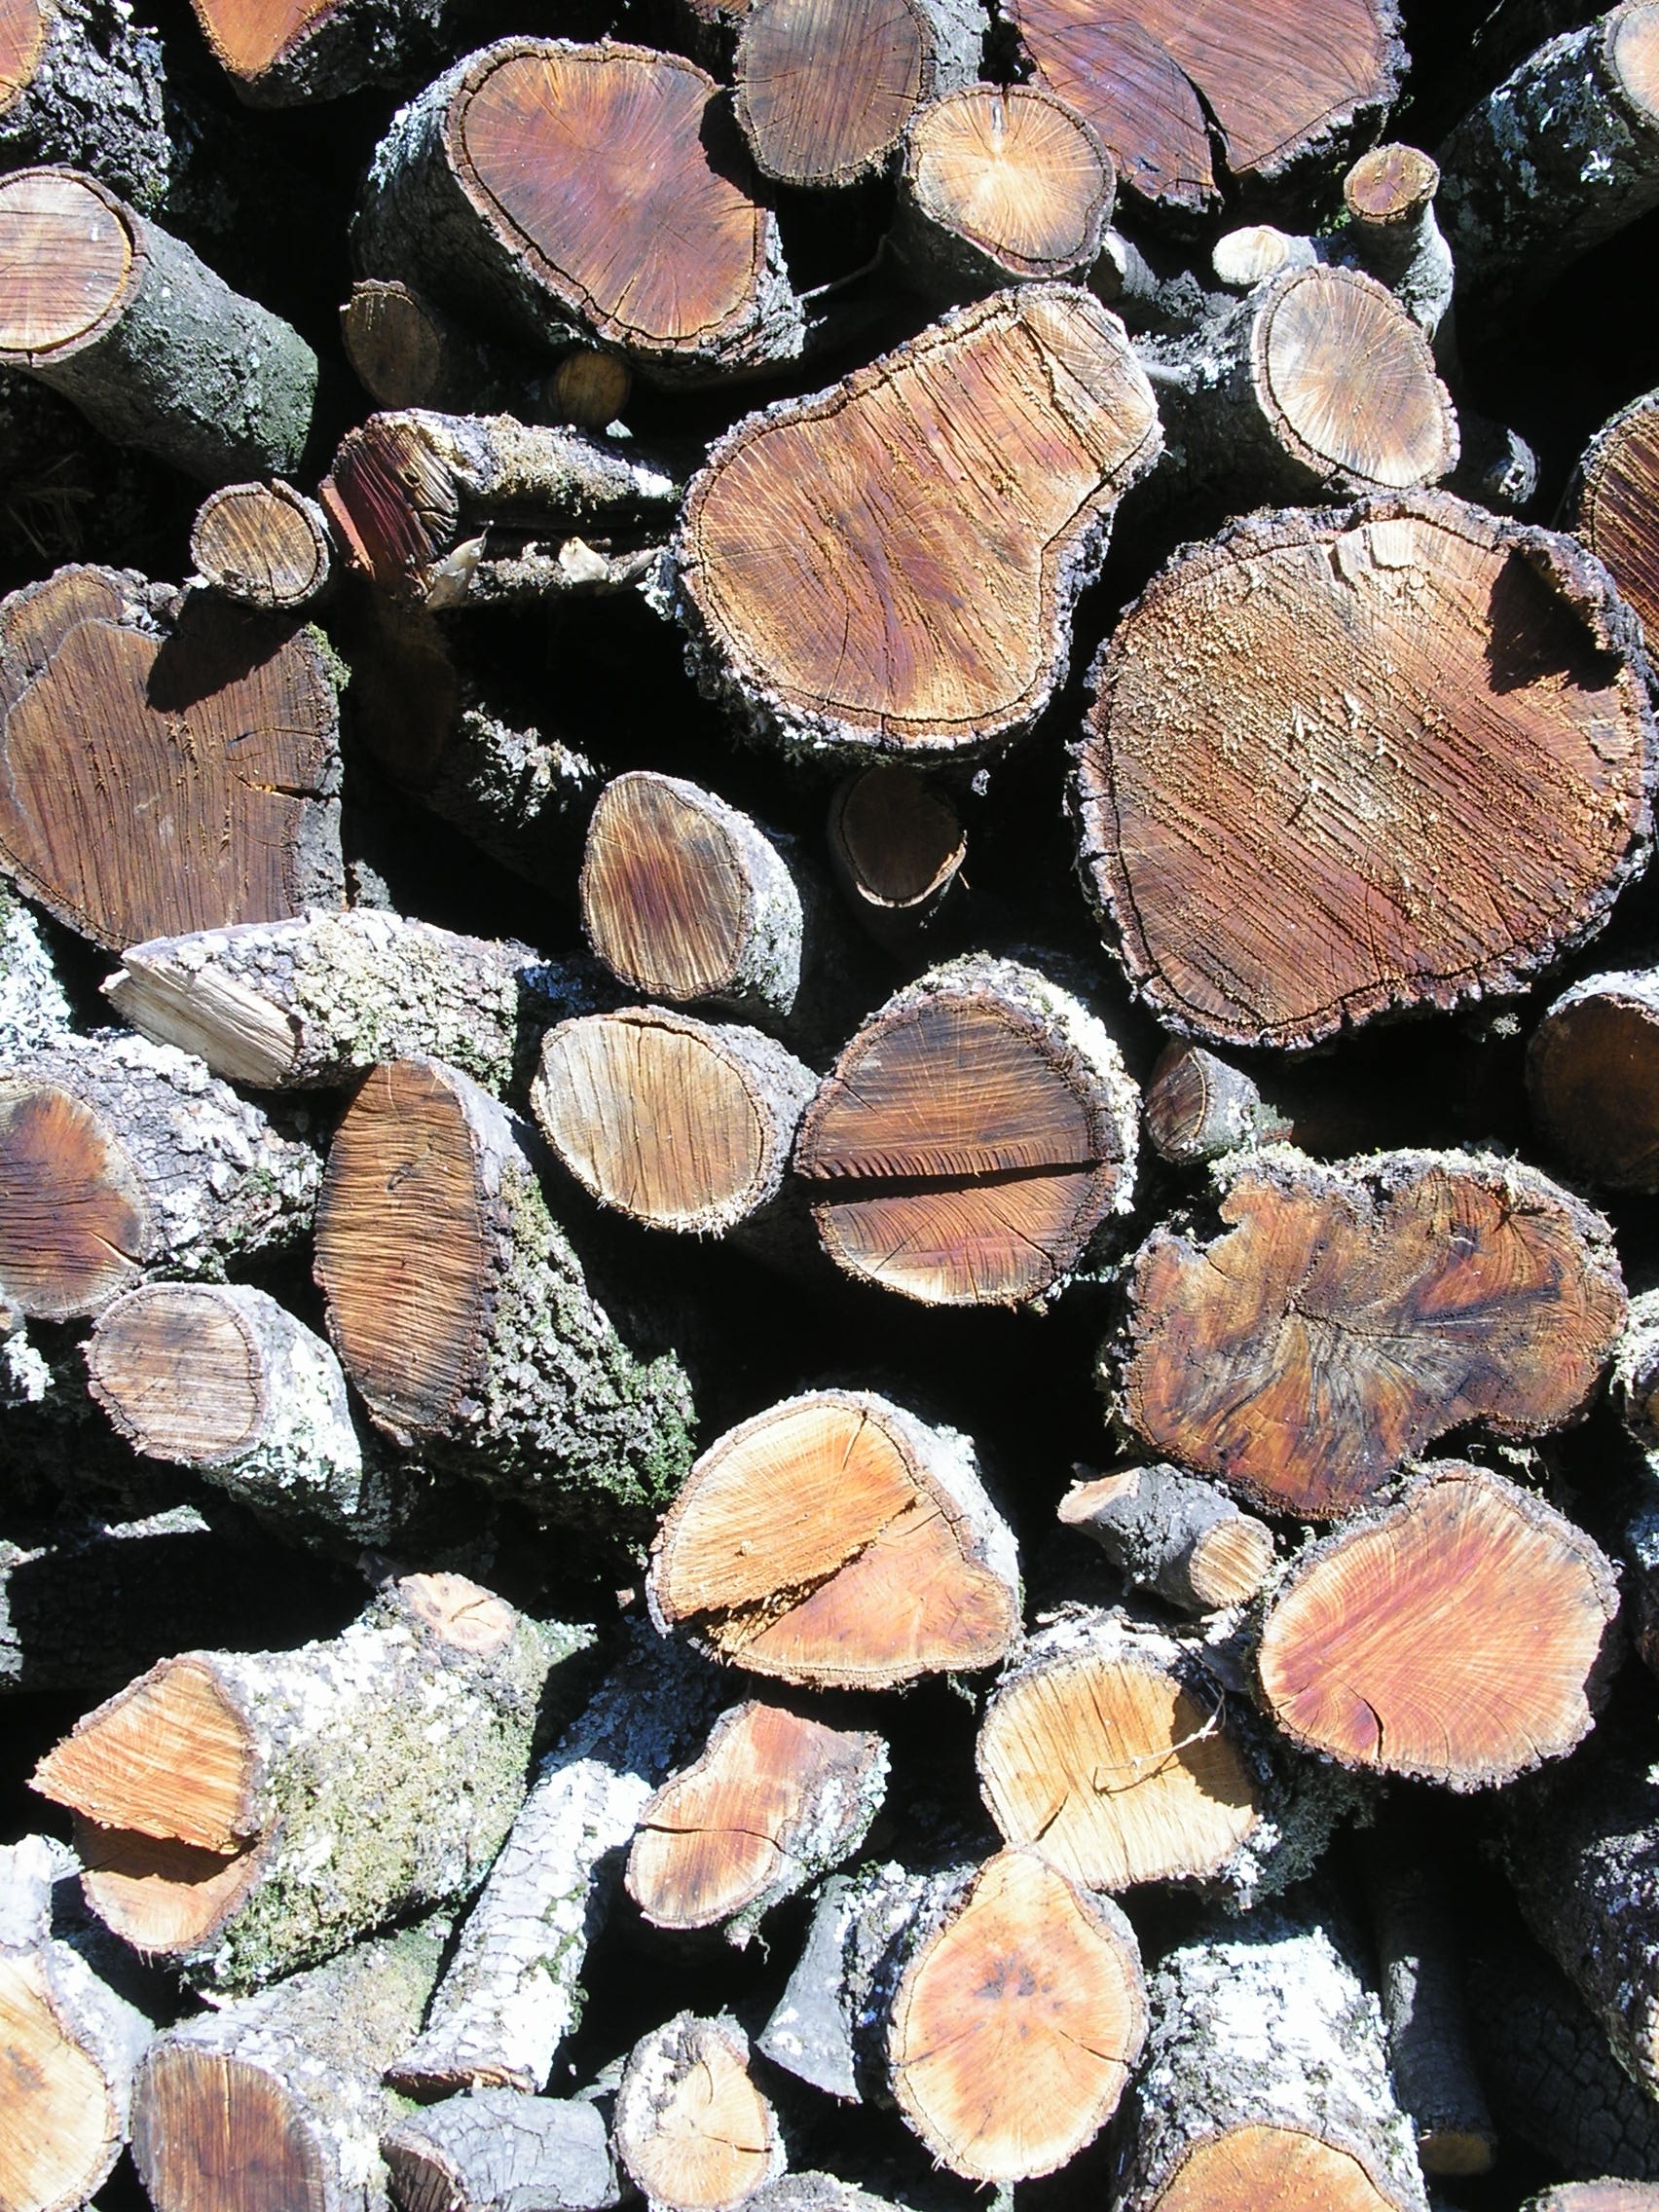
tree, nature, rock, wood, leaf, flower, trunk, summer, autumn, soil, material, case